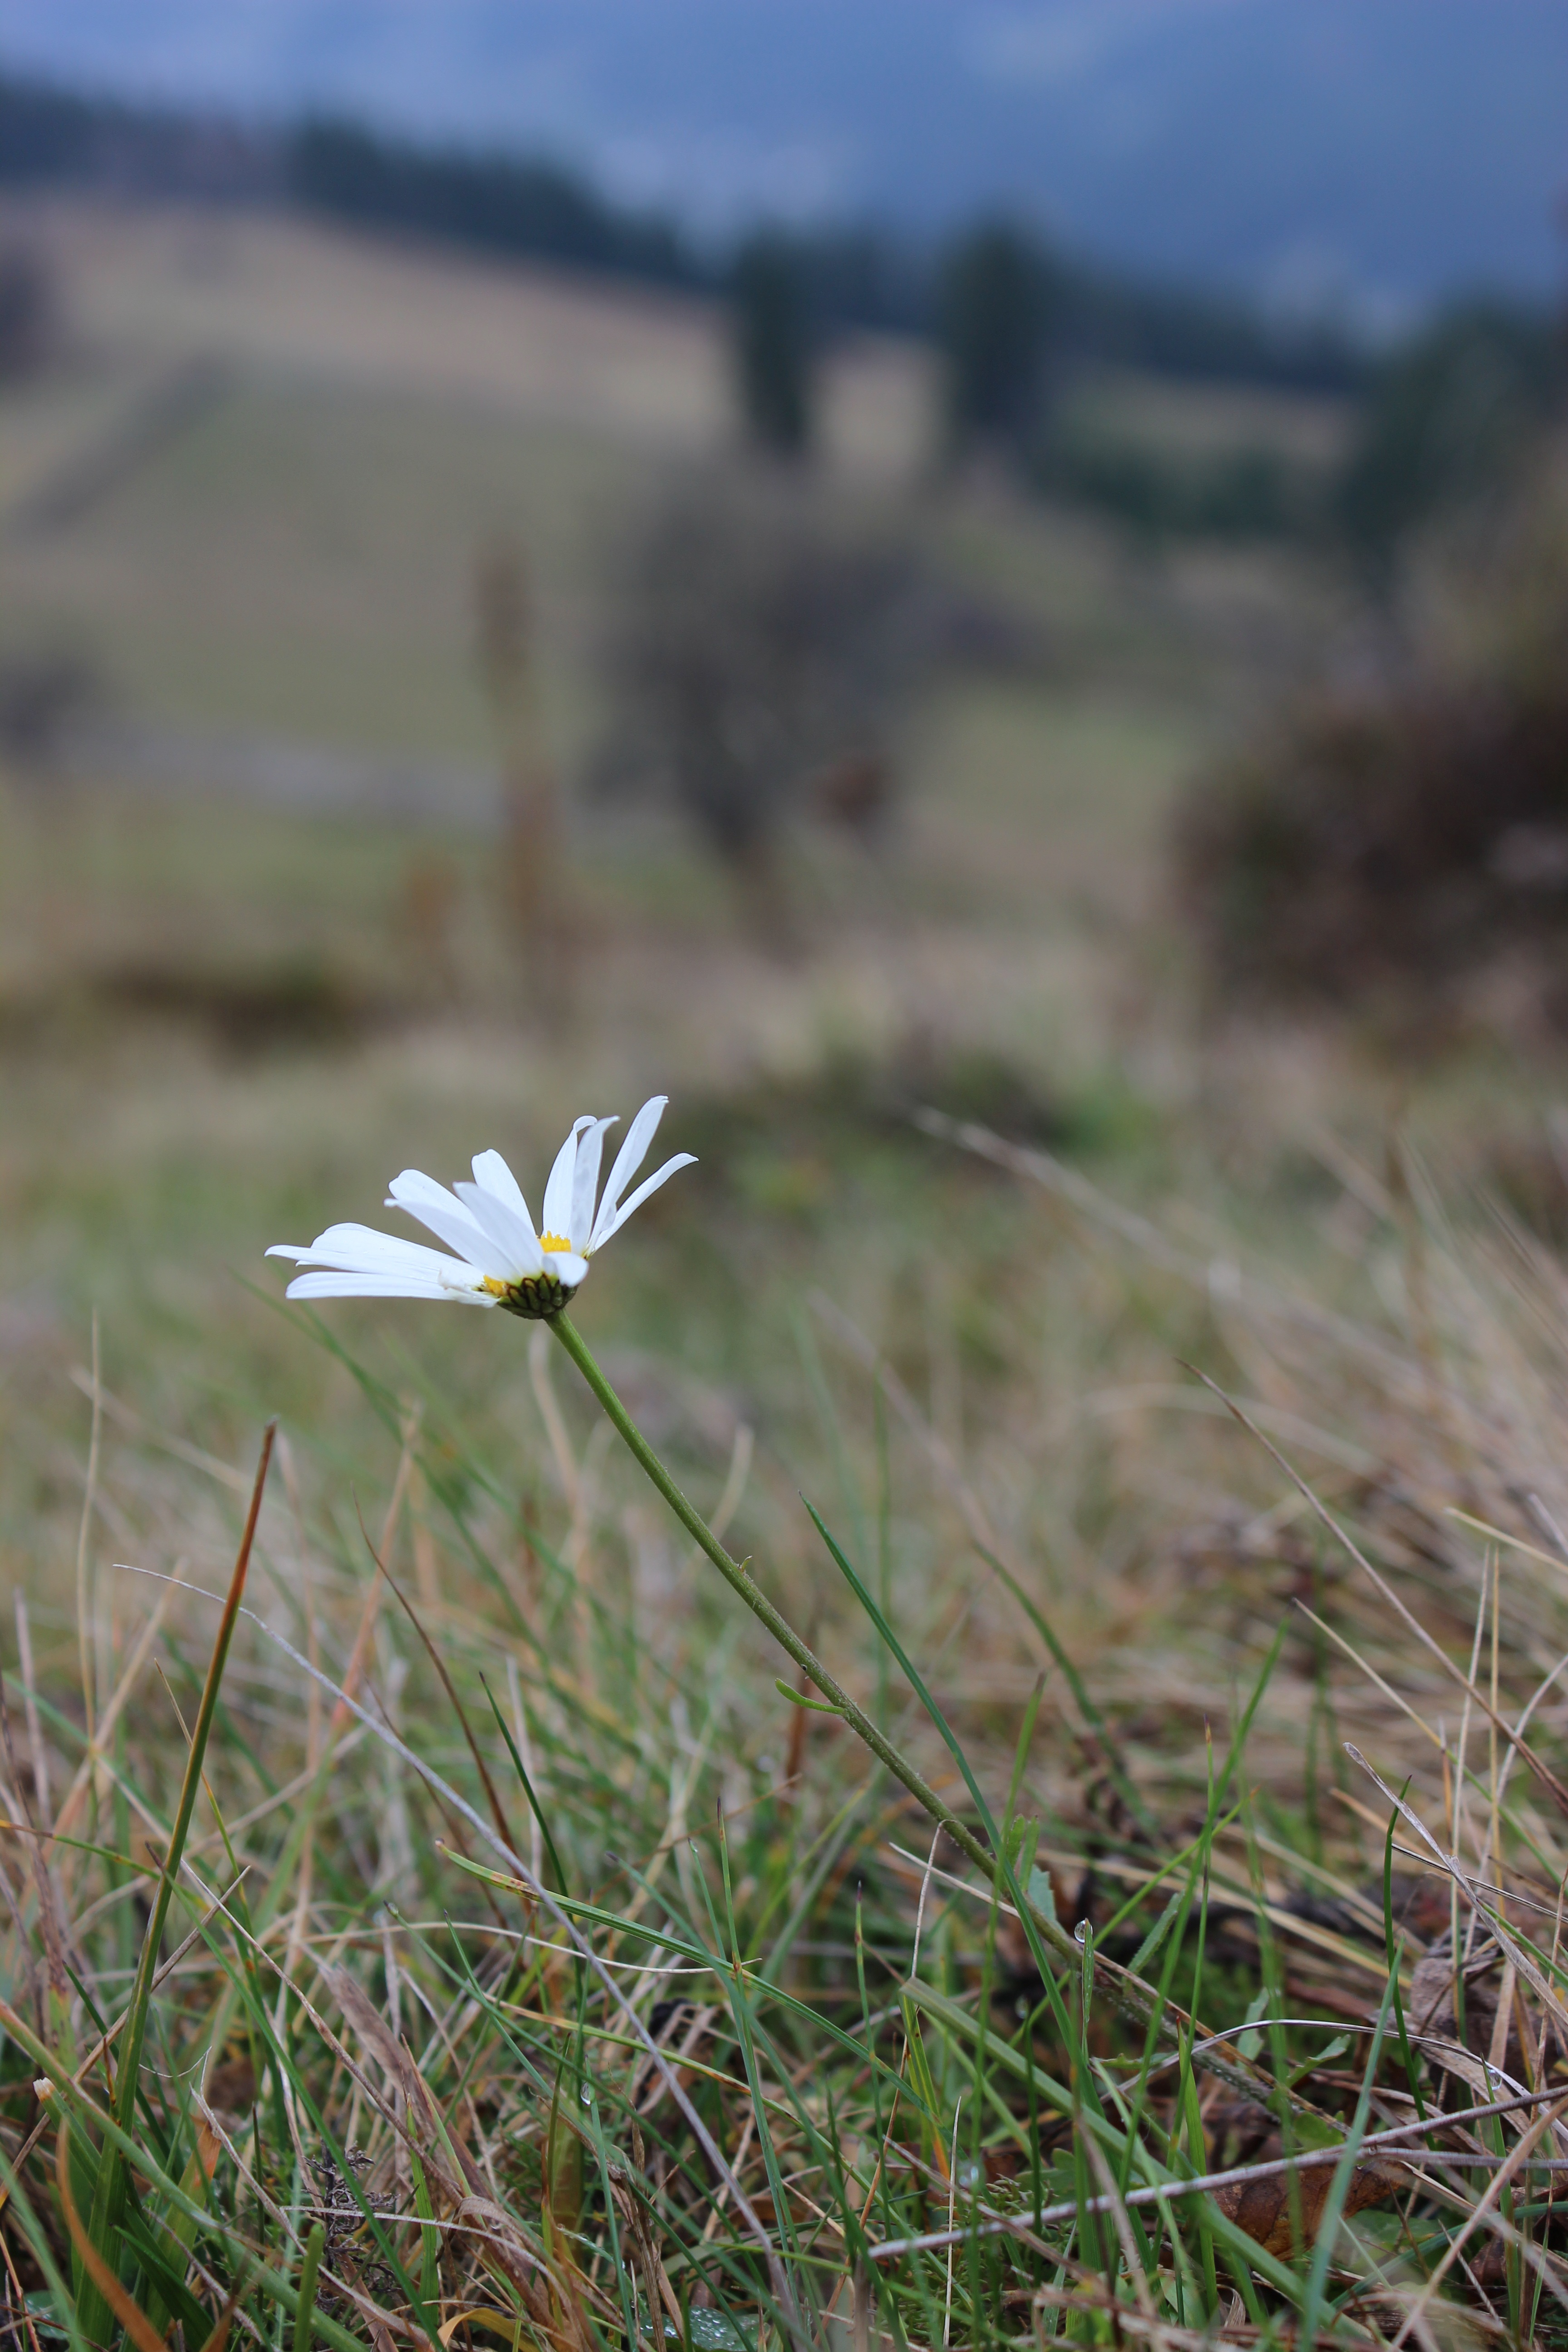
nature, grass, wilderness, plant, field, meadow, prairie, flower, daisy, flora, wildflower, grassland, woodland, habitat, ecosystem, flowers of the field, flowering plant, natural environment, grass family, land plant